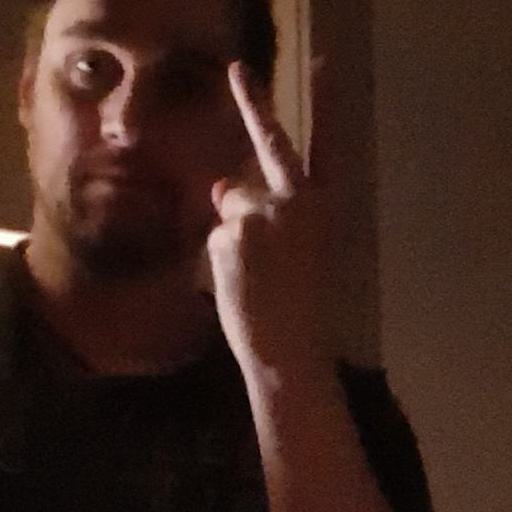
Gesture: peace_inverted